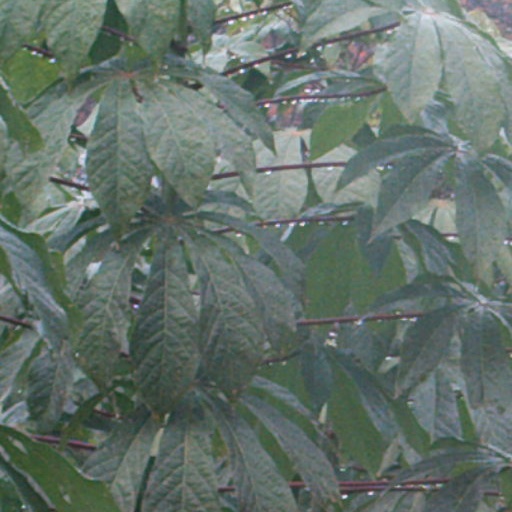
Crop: cassava